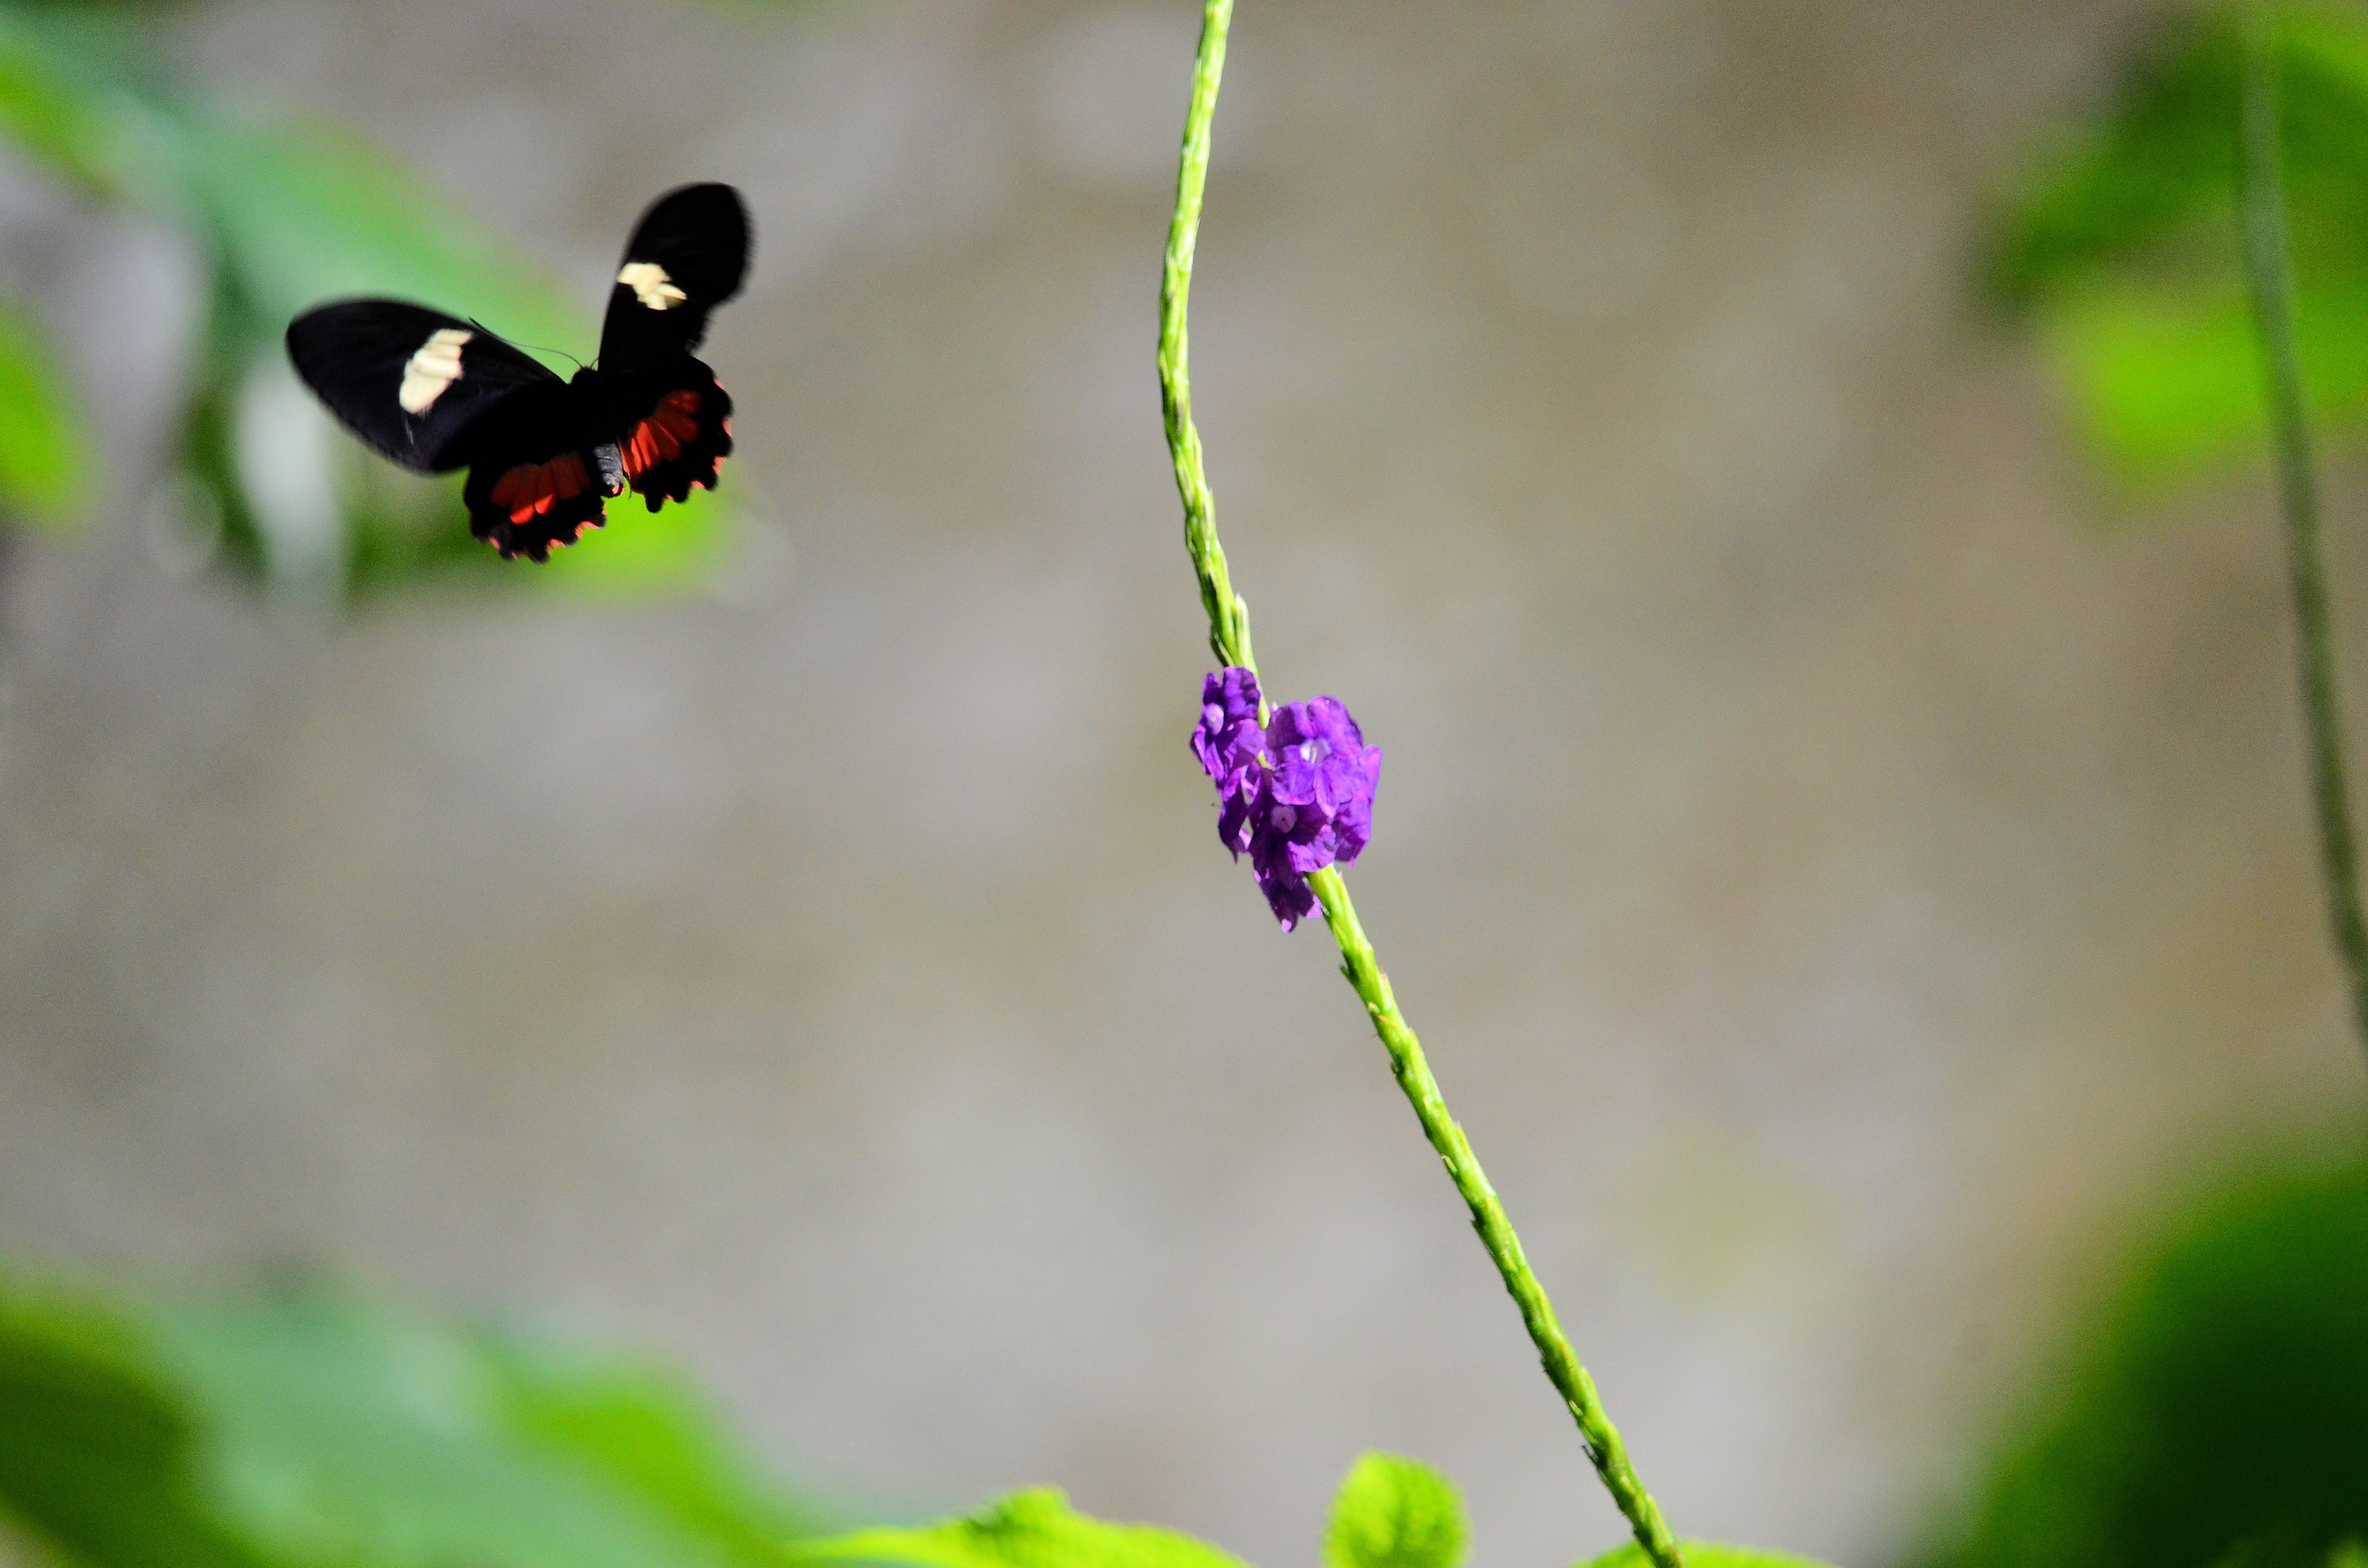
nature, blossom, plant, leaf, flower, floral, green, insect, botany, butterfly, flora, fauna, invertebrate, wildflower, close up, beauty, beautiful, macro photography, plant stem, membrane winged insect, moths and butterflies